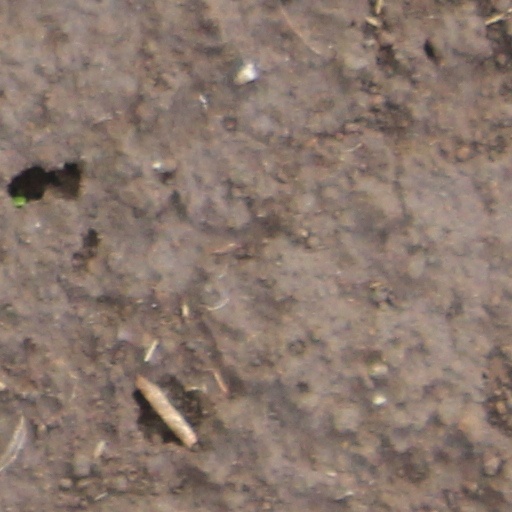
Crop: wheat